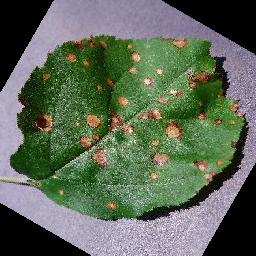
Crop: apple
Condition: black_rot